Marion County Bridge 0501F

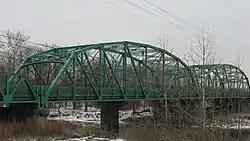
Marion County Bridge 0501F, January 2011

Marion County Bridge 0501F, also known as Indiana State Bridge 534-C-3439 on SR 100, is a historic truss bridge located on the Michigan Road at Indianapolis, Marion County, Indiana. It was built in 1941–1942, as a bridge along the State Road 100 project. It consists of two identical Warren pony truss sections at each end with two Parker through truss spans at the center. The pony truss sections are each 96 feet long and the through truss spans are 174 feet long.